Boringdon Hall

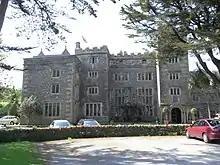
The south front in 2012

Boringdon Hall is a 16th-century Grade I listed manor house in the parish of Colebrook, about two miles north of Plympton, Devon.